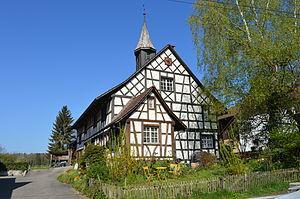
Neunforn est une commune suisse du canton de Thurgovie, située dans le district de Frauenfeld.